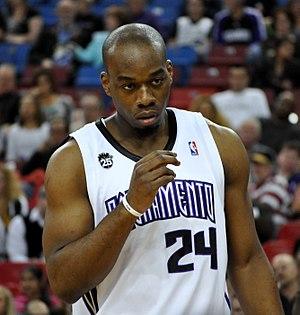
Carl Christopher Landry est un joueur américain de basket-ball. Il a joué en NCAA avec les Boilermakers de Purdue de 2004 à 2007. Ailier fort de 2,05 m, il est le frère aîné du joueur Marcus Landry.